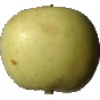
Label: Apple Golden 3